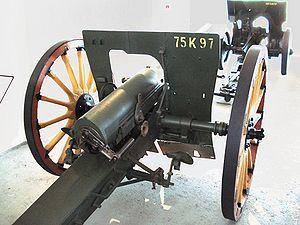
Le canon de 75 mm modèle 1897 est une pièce d'artillerie de campagne de l'armée française. D'une conception révolutionnaire pour son époque, il regroupe, en effet, tous les derniers perfectionnements intervenus dans l'artillerie à la fin du XIXᵉ siècle, à savoir : l'utilisation de la poudre sans fumée, de la munition encartouchée, de l'obus fusant, d'un chargement par la culasse selon le procédé Nordenfelt, et d'un frein de recul oléopneumatique. Cette synthèse, en éliminant les dépointages lors des tirs, rendait enfin possible un vieux rêve des artilleurs, le tir rapide. C'est grâce à ses caractéristiques exceptionnelles qu'il fut surnommé le « canon roi ».
L'affaire Dreyfus a divisé la France pendant douze ans et des centaines d'ouvrages ont été écrits depuis lors. Plusieurs auteurs ont essayé de démêler l'écheveau complexe de son déroulement et ont émis des hypothèses visant à l'expliquer. Elles ne remettent pas en cause l'innocence de Dreyfus, qui elle, est prouvée. Mais aucune de ces versions n'est démontrée à ce jour.